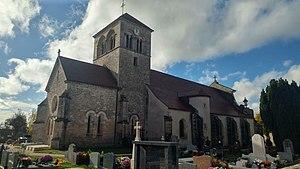
Face Nord-Ouest de l'église
Argilly est une commune française située dans le département de la Côte-d'Or en région Bourgogne-Franche-Comté.